List of cabbage dishes

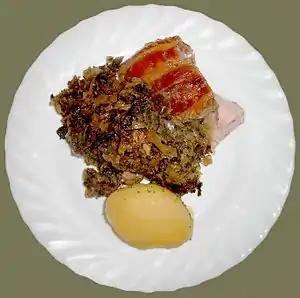
Knieperkohl "(middle)" served with kassler (cured pork) and pellkartoffel (potato cooked in its skin)

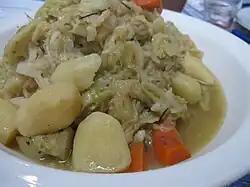
Potée variation of cabbage stew

This is a list of cabbage dishes and foods. Cabbage ("Brassica oleracea" or variants) is a leafy green or purple biennial plant, grown as an annual vegetable crop for its dense-leaved heads. Cabbage heads generally range from , and can be green, purple and white. Smooth-leafed firm-headed green cabbages are the most common, with smooth-leafed red and crinkle-leafed savoy cabbages of both colors seen more rarely. Cabbages are prepared in many different ways for eating. They can be pickled, fermented for dishes such as sauerkraut, steamed, stewed, sautéed, braised, or eaten raw. Cabbage is a good source of vitamin K, vitamin C and dietary fiber. Contaminated cabbage has been linked to cases of food-borne illness in humans.